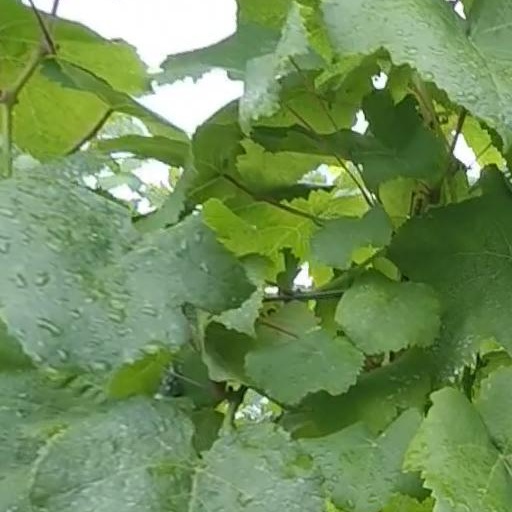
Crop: grape